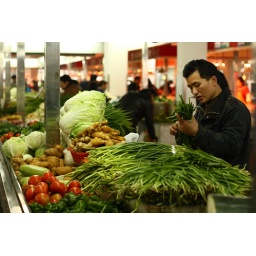
2010.2.26. Farmer's market near our house in Nanjing